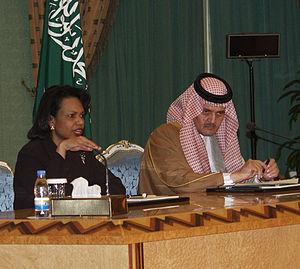
Condoleezza Rice et Saud al-Faisal.